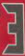
Number: 3